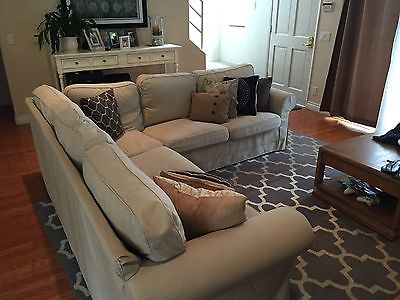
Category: sofa